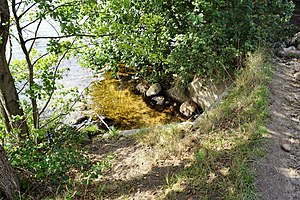
Almindsø
Almindsøs udløb til Vejlsø sker gennem Fårbæk ved Horsensvejen
Almindsøs udløb til Fårbæk
Almindsø eller Almind Sø er en dyb, meget ren sø i den sydvestlige ende af Silkeborg, med afløb ned til Gudenåen gennem Vejlsø. Der er ca. 4 km rundt om Almindsø. Der er ingen landbrug omkring eller forurenende afløb til søen, så den er en af de reneste større søer i Danmark, og den er en populær badesø med to store badeanstalter, Østre og Vestre, og derudover Degnebadet og Aggerholm Strand. Almindsø er en del af Natura 2000 EF-habitatområde nr. 181, som omfatter store dele af Silkeborgskovene. Der er en interessant flora og fauna med blandt andet 20 arter af undervandsplanter og 450 arter af vandlevende smådyr. Isfugle og fiskehejre ses ofte ved Almindsø, og i Vesterskov ved Almindsø kan man se ravne, stor hornugle og sortspætter.